American fugitives in Cuba

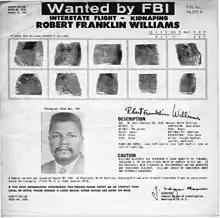
The FBI's wanted poster for Robert F. Williams, the first prominent American fugitive in Cuba, 1961

The United States and Cuba have maintained an extradition treaty since April 6, 1904, following the island's independence. Modern diplomatic relations are cold due to historic conflict and divergent political ideologies which has strained fulfillment of their bilateral extradition treaty. The active treaty has historically had weak enforcement mechanisms with both nations consistently noncompliant.